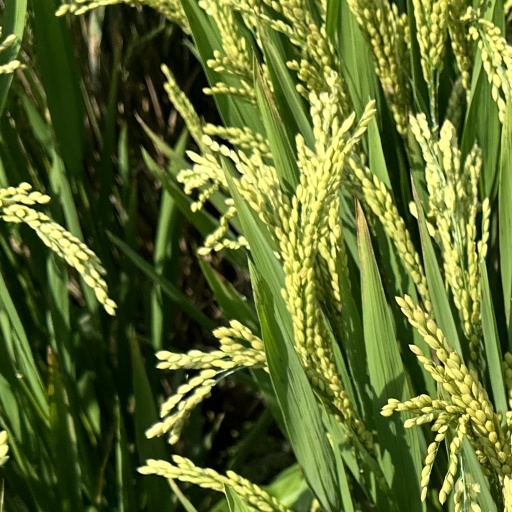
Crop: rice